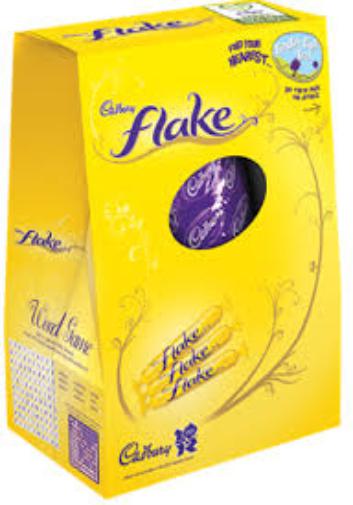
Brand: Chocolate Flakes
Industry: Food